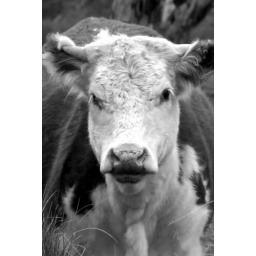
Maude in black and white